2009 WTA Tour Championships

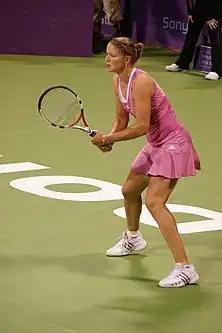
Dinara Safina surrenders the no. 1 ranking to Serena as she withdraws

In the second match of the day, top seed Dinara Safina had to withdraw 1-1 and 30–15 in the first set with Jelena Janković. After a lower back injury flared up, she was forced to quit in tears. She withdrew from the tournament and was replaced by Vera Zvonareva. Her withdrawal ensures that Serena Williams will be the year-end no. 1.